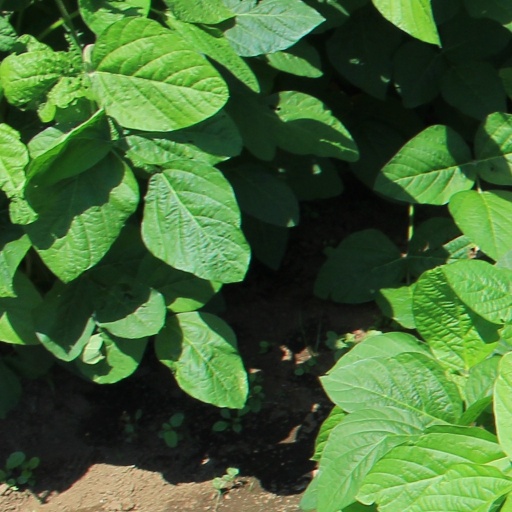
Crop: soybean